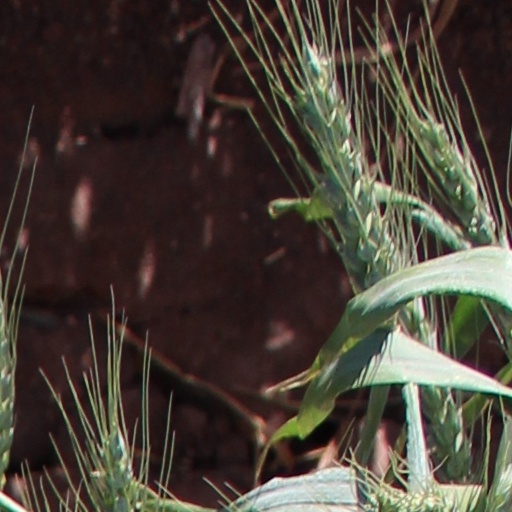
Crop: wheat